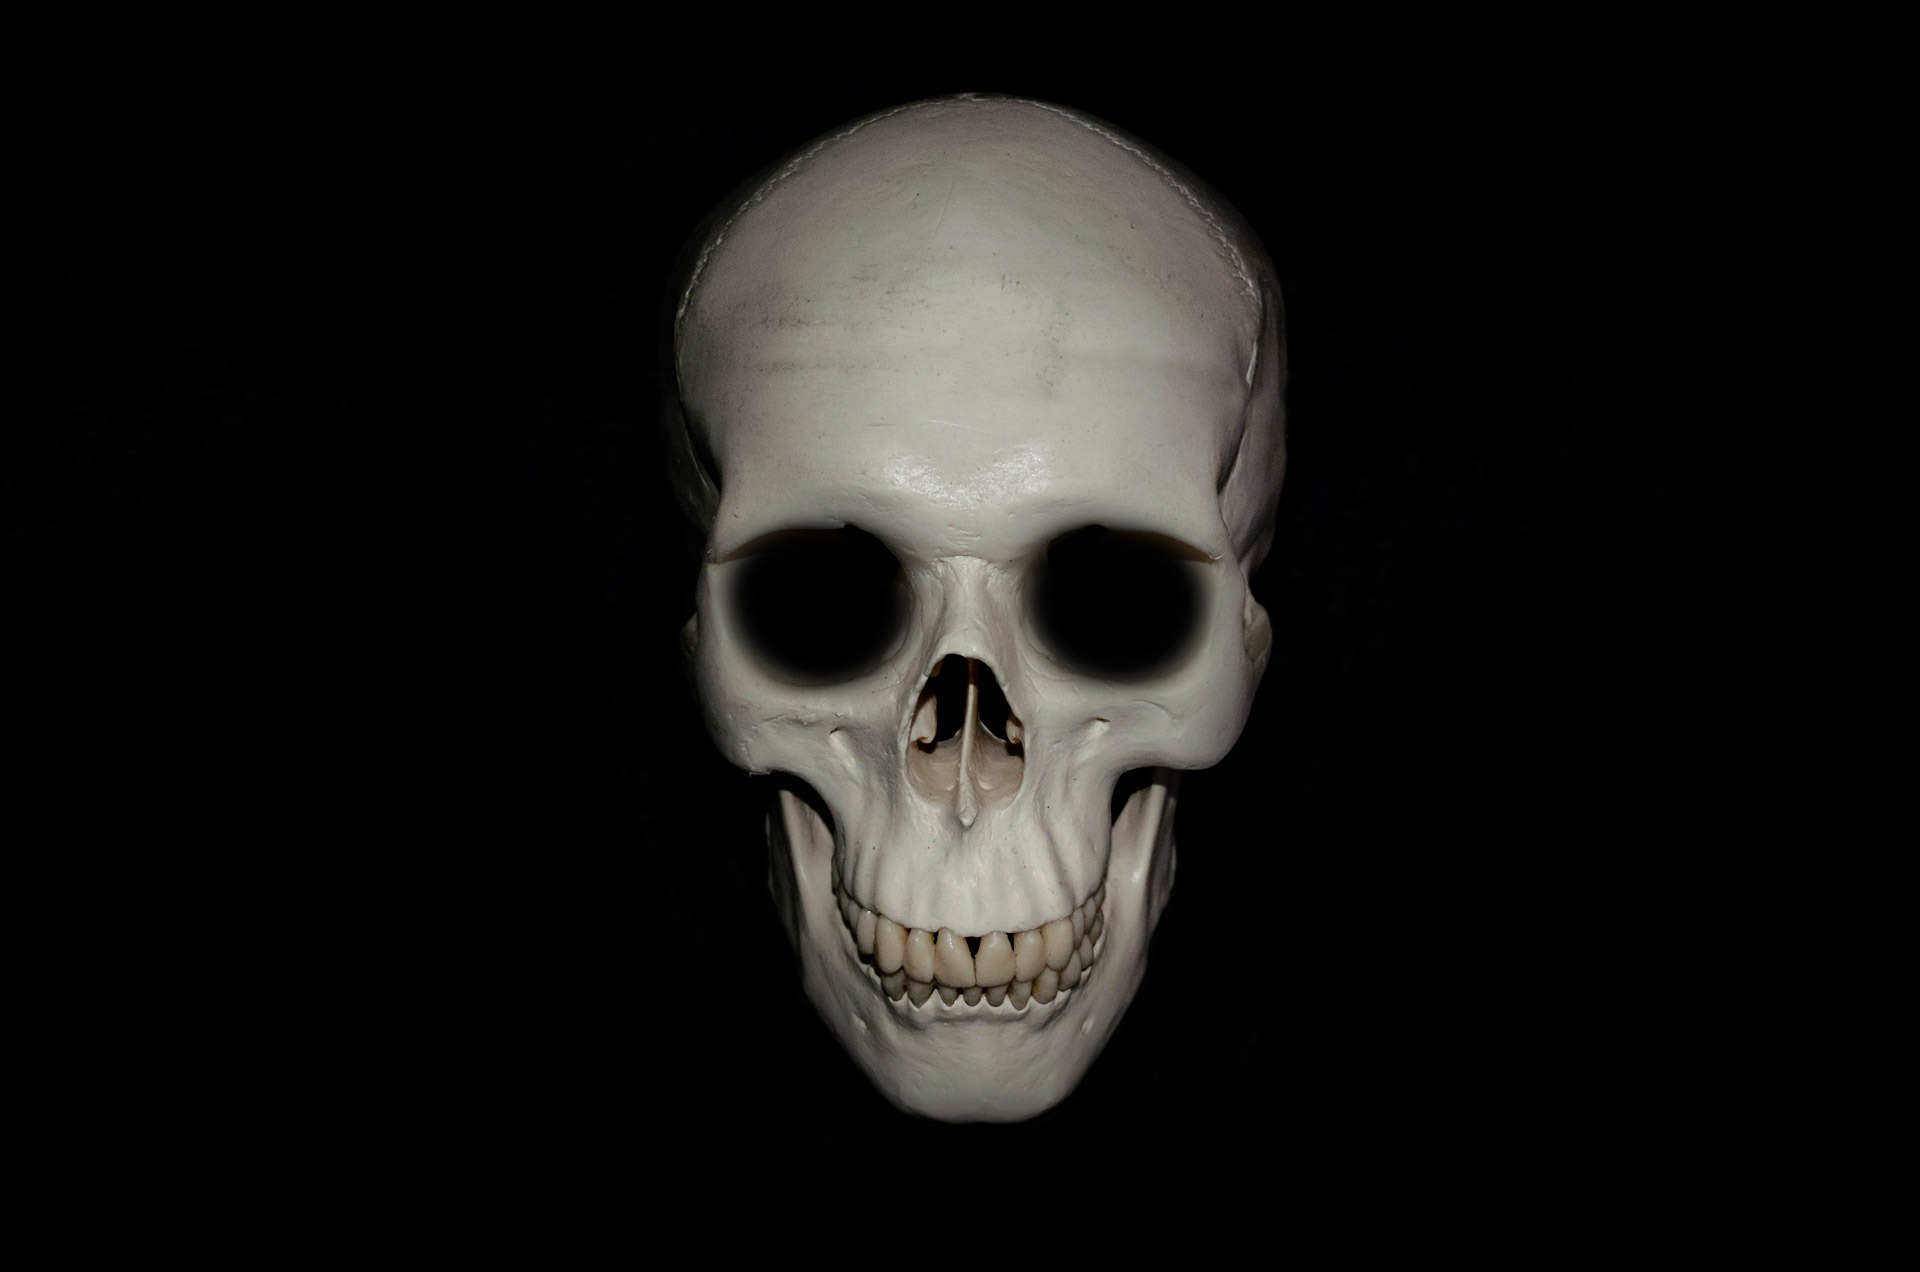
black and white, isolated, part, model, halloween, human, darkness, object, monochrome, dead, death, medicine, skull, gothic, bone, life, mouth, face, nose, eyes, scary, background, head, poison, brain, creepy, hell, over, skeleton, anatomy, body, costume, medical, cranium, jaw, homo, sapience